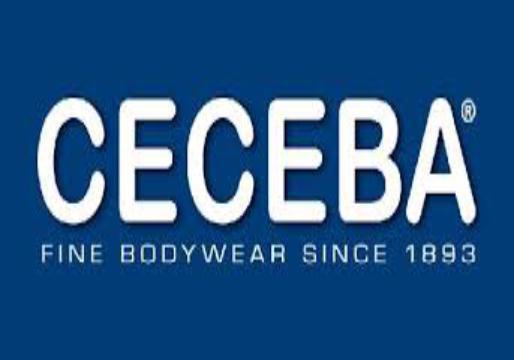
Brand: Ceceba
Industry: Clothes